The Ultimate Stuntman

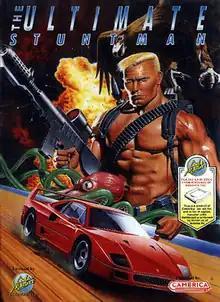
Box art

The Ultimate Stuntman is a 1990 video game developed by Codemasters and published by Camerica for the Nintendo Entertainment System (NES), featuring action game elements. "The Ultimate Stuntman" is one of 14 video games published by Camerica for the NES without proper licensing. The company had to create their own cartridges that would bypass Nintendo's lock-out chip and break the 10NES "code". In virtually all of Camerica's games (including The Ultimate Stuntman) there is a switch found on the reverse side of the cartridge, this allows the user to switch between NTSC and PAL compatibility.